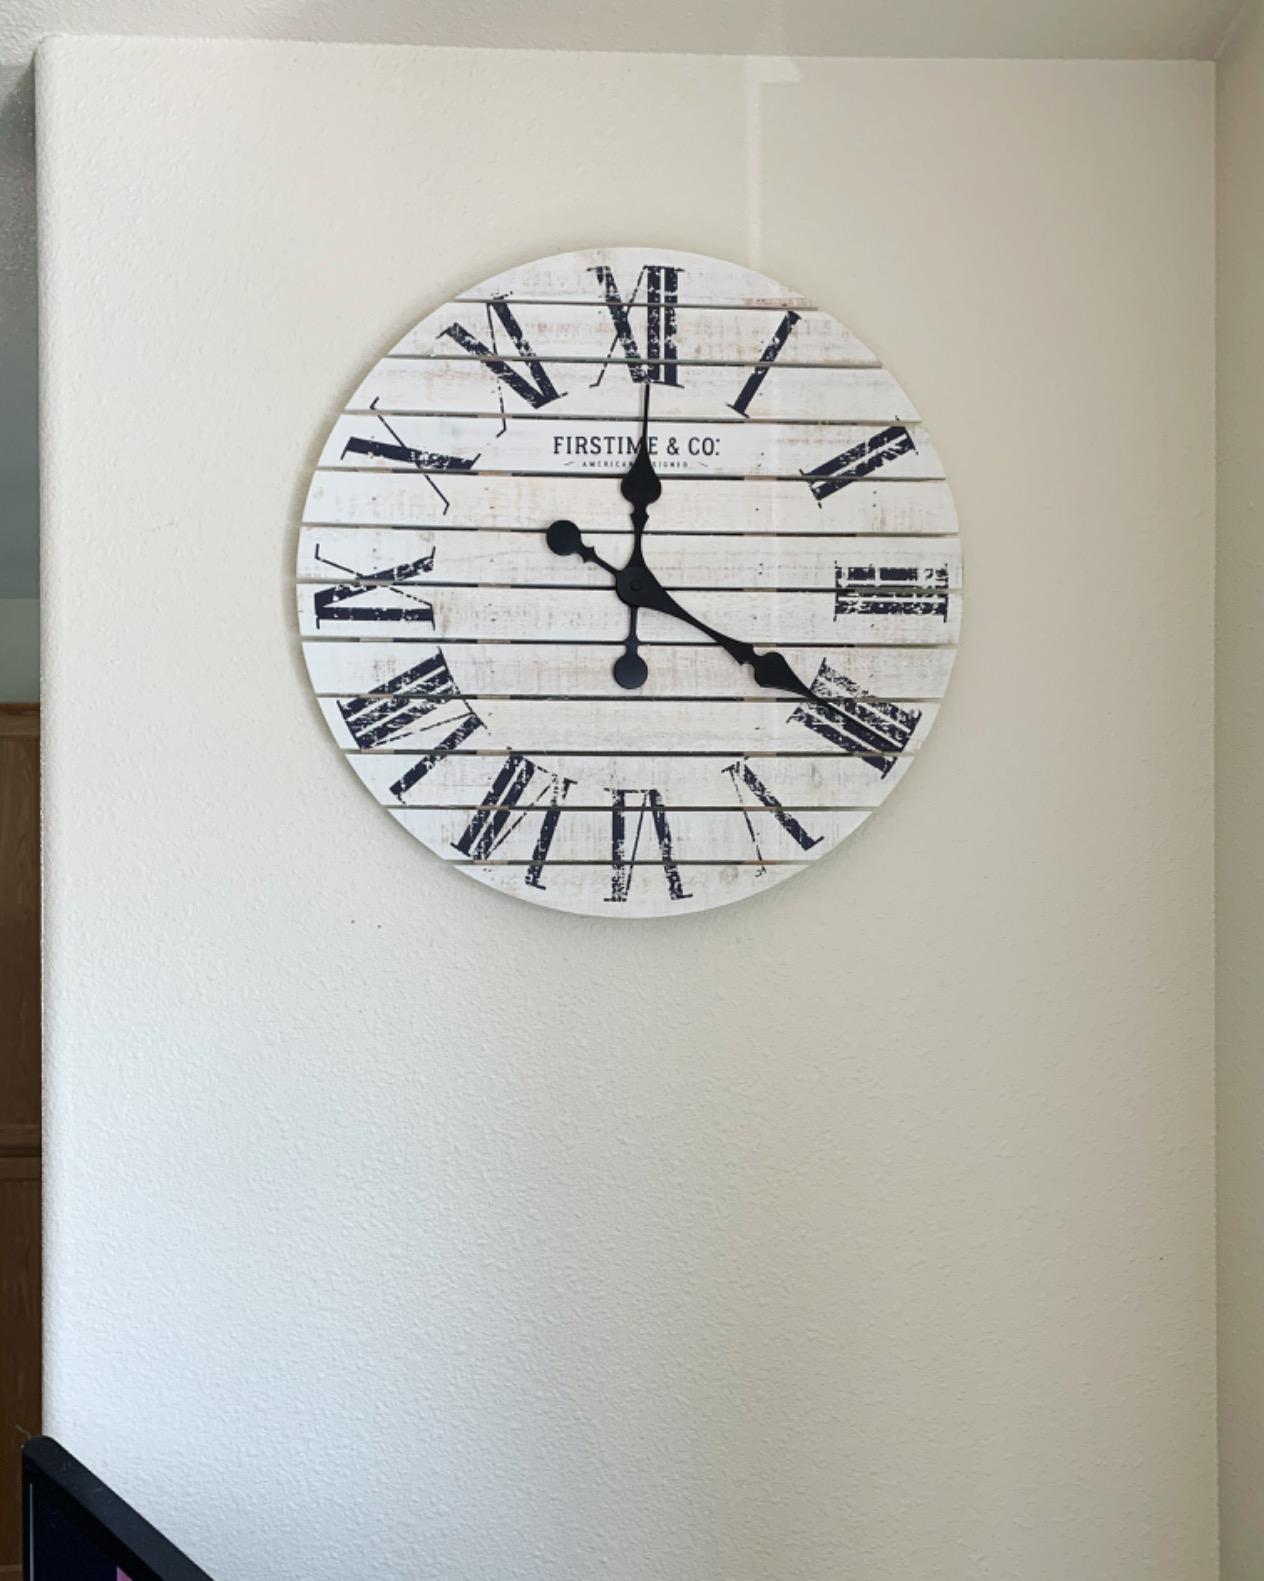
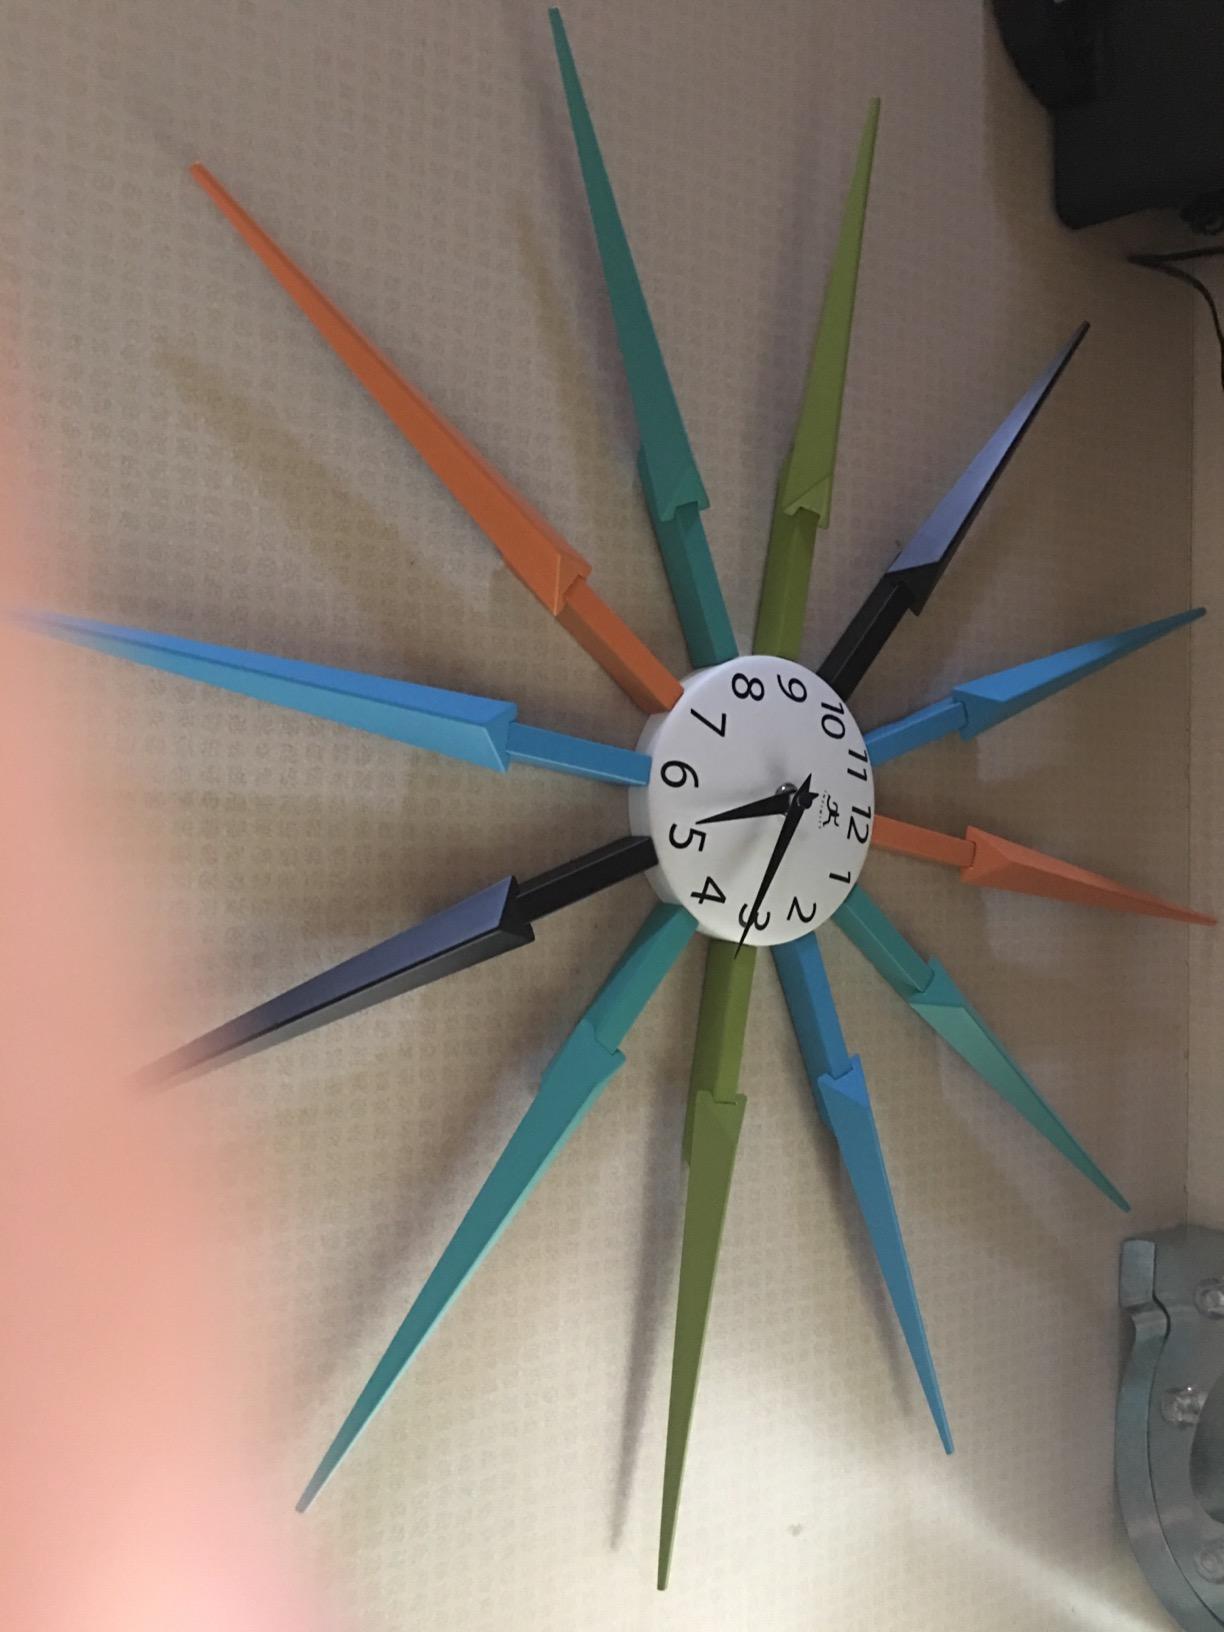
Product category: clock
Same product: no